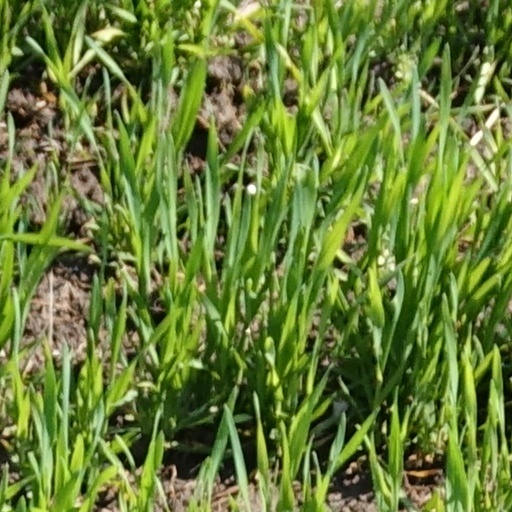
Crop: wheat